Guangzhou Military Region

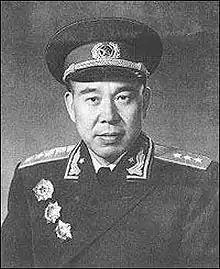
Huang Yongsheng

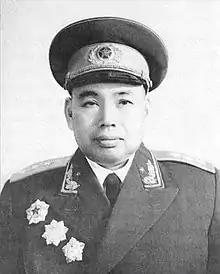
Xu Shiyou

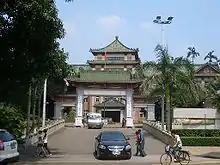
The Main Guangzhou Hospital in the Guangzhou Military Region

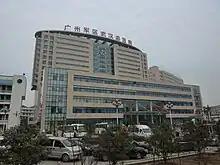
The Main Wuhan Hospital in the Guangzhou Military Region

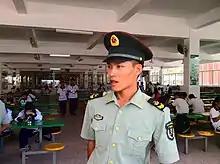
A Sergeant in Guangzhou MR, in canteen in Chaozhou Vocational Technical School

In June 1962, the second Shantou Command Post became the 7th Air Corps. After a move to Xingning in Guangdong Province, it moved to Nanning, Guangxi Autonomous Region, in August 1964.